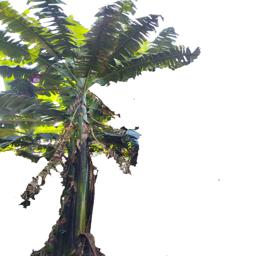
Label: BHIMKOL